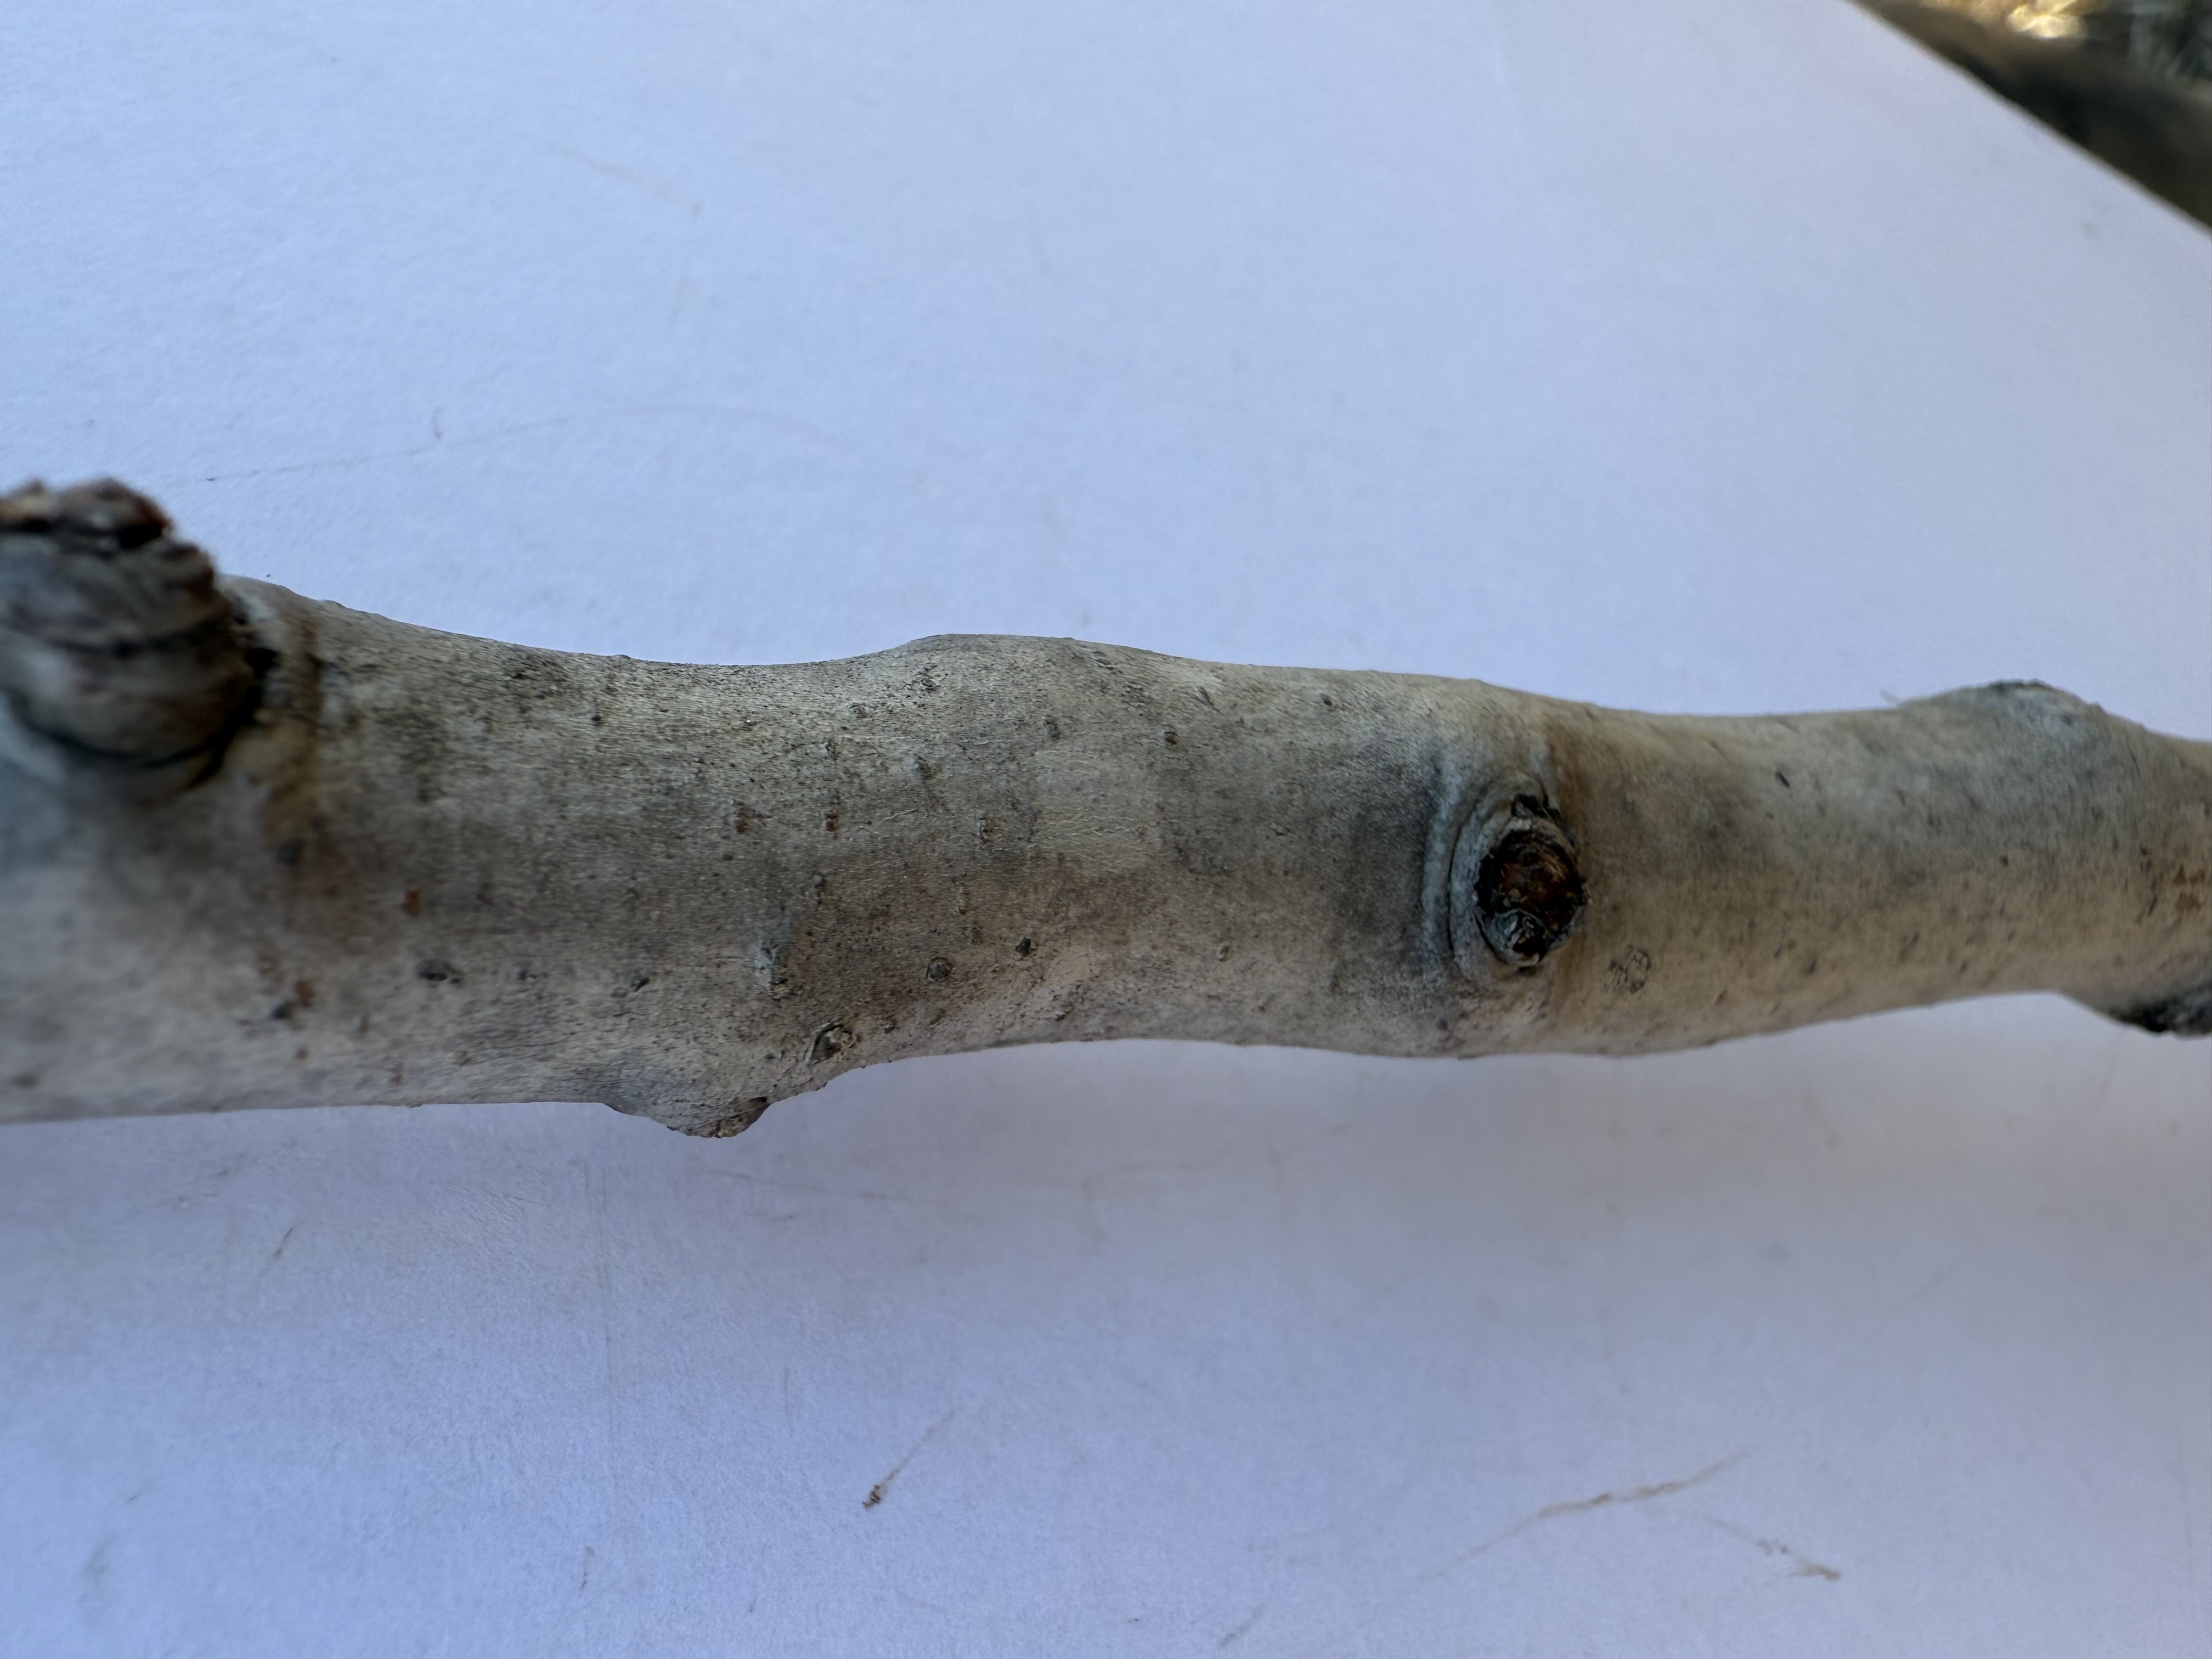
Variety: Kagizman Long Apple